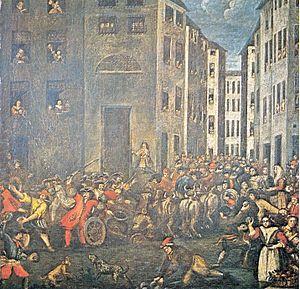
1746 est une année commune commençant un samedi.